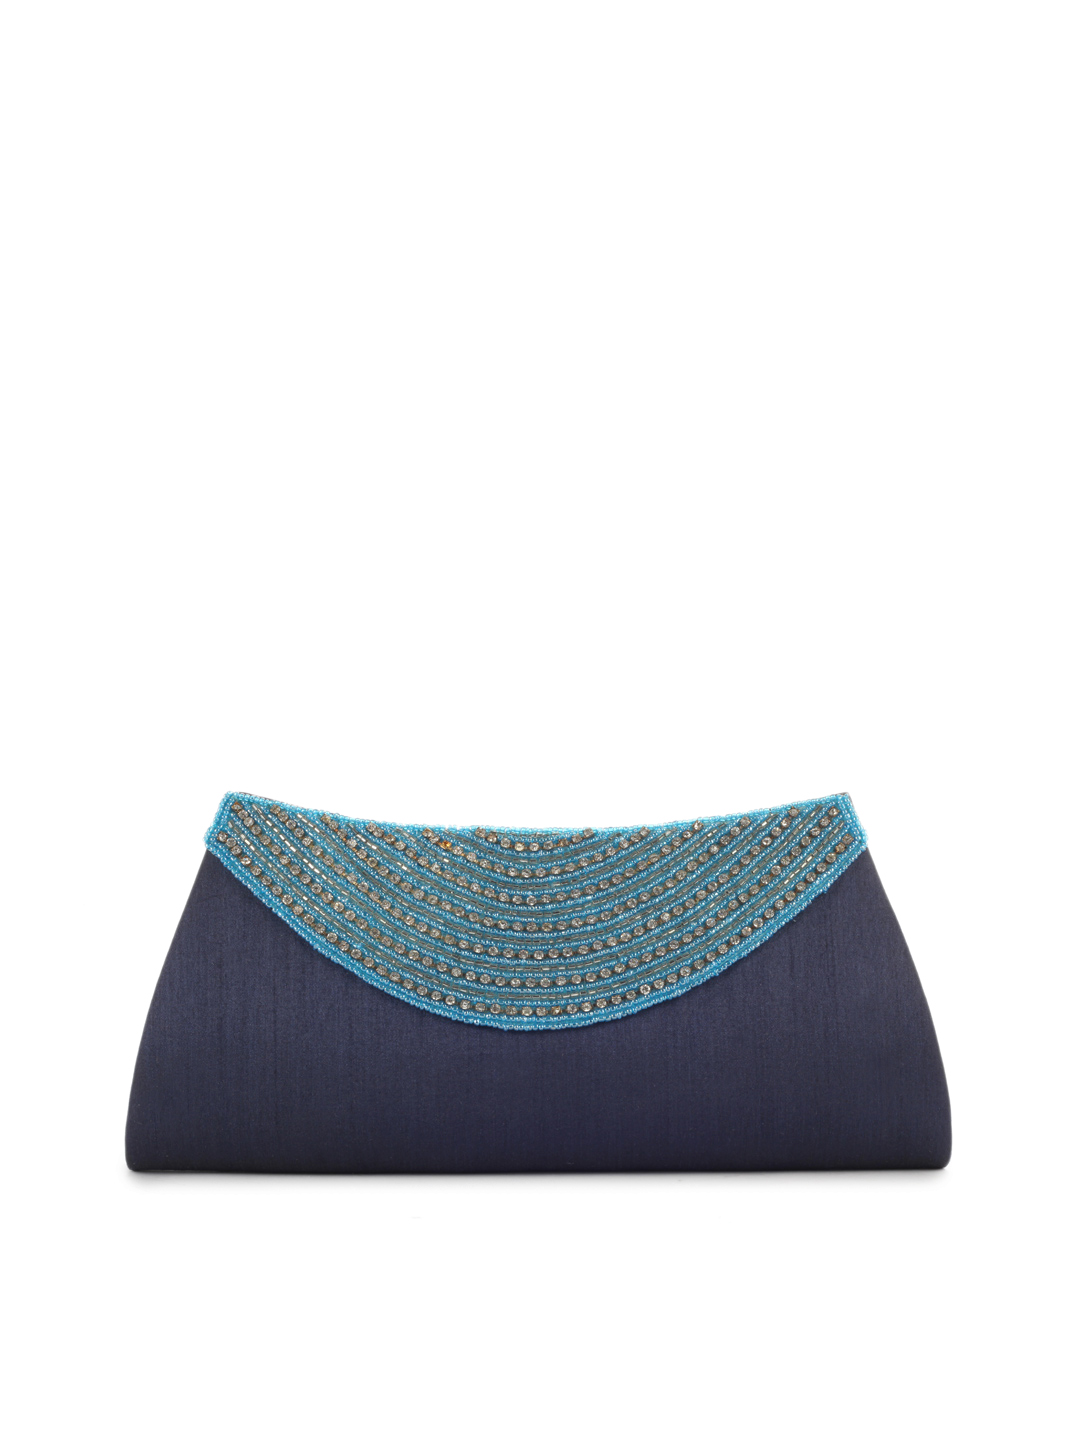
Spice Art Women Stones Navy Blue Clutch
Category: Accessories / Bags / Clutches
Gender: Women
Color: Navy Blue
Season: Summer 2012
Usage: Casual